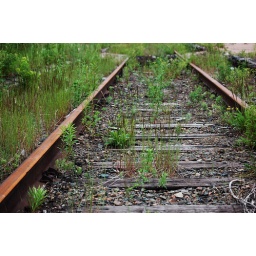
Tried this shot in black and white but it lost something, so i kept it in color.